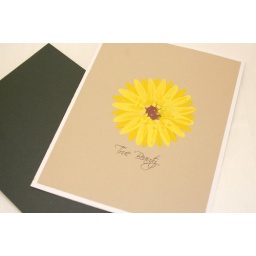
Tan canvas textured paper handpainted flower &amp;amp; glittered while layered over 100% post consumer cardstock. Includes white A2 100% post consumer envelope